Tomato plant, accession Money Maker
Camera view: vertical (180 deg); turntable rotation: 270 degrees
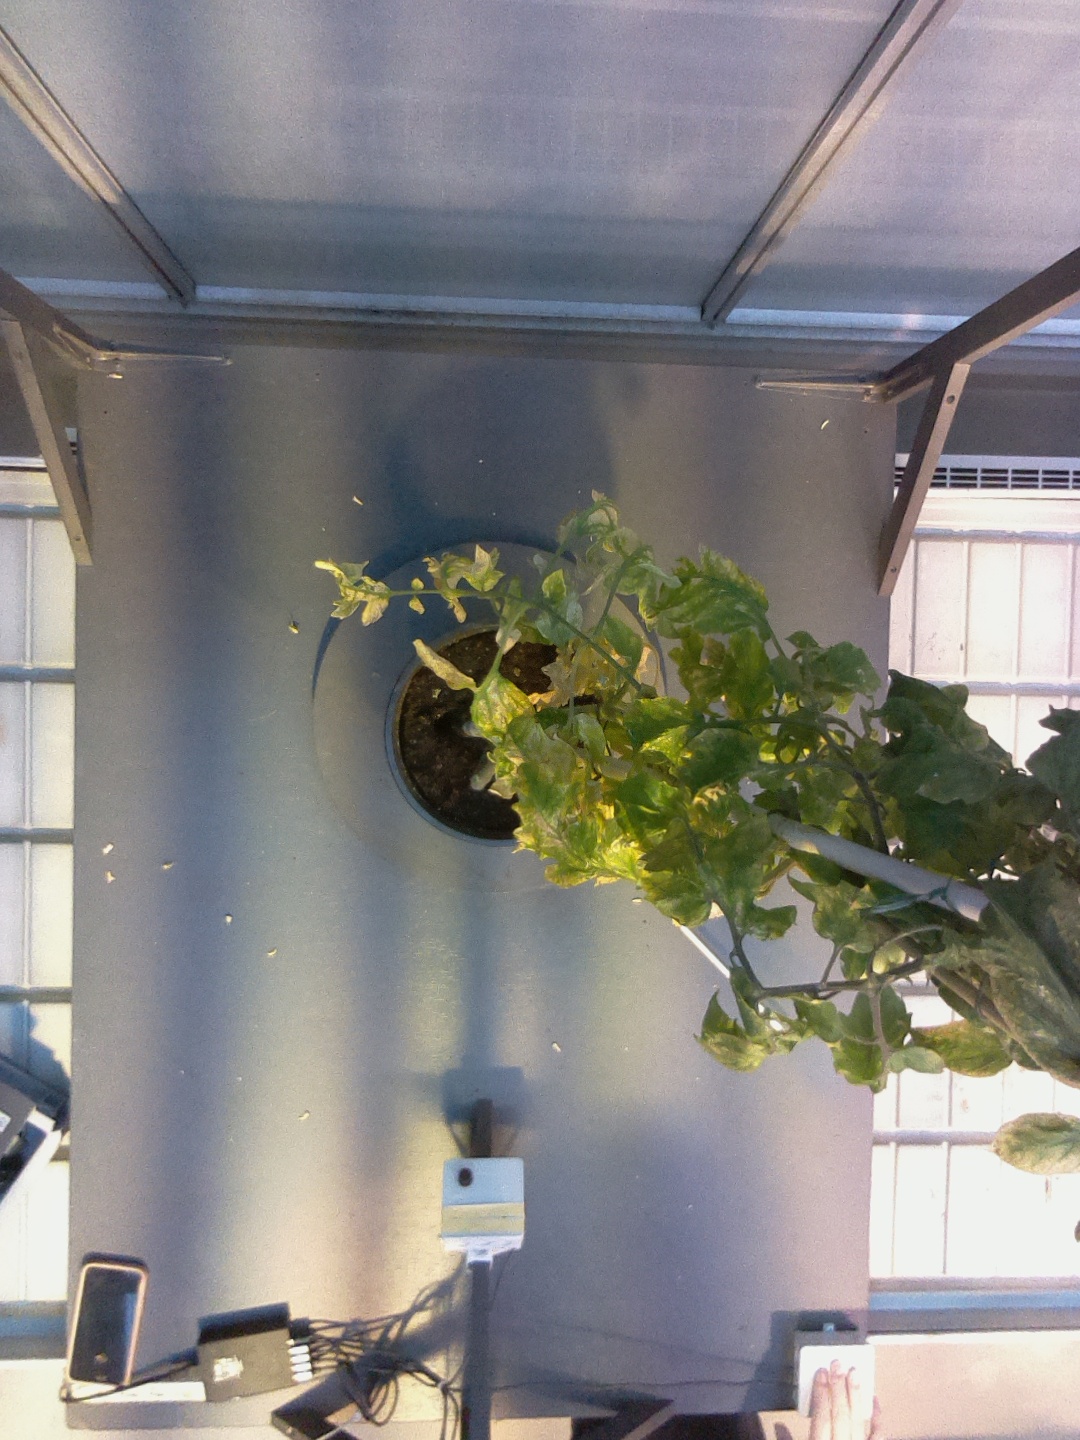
BBCH growth stage 79: 90% -100% of final fruit size